Bloomfield, New Jersey

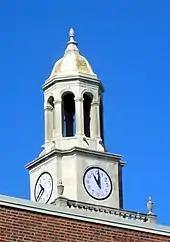
Rotunda of Town Hall

Bloomfield operates under a special charter granted by an act of the New Jersey Legislature. The township is one of 11 municipalities (of the 564) statewide that operate under a special charter. The township's governing body is comprised of the Mayor and the six-member Township Council. The mayor and three councilmembers are elected at-large, and one member is elected from each of three wards, with all positions chosen on a partisan basis as part of the November general election. Councilmembers are elected to three-year terms of office on a staggered basis, with the three at-large seats (and the mayoral seat) up for election together and the three ward seats coming up for election two years later and no election in the middle year of the three-year cycle. Bloomfield's charter retains most of the characteristics of the Town form, with additional powers delegated to an administrator.